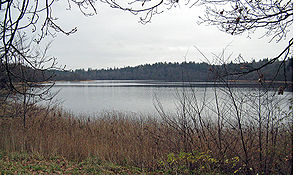
Almindsø / Kilder
Almindsø set fra nord
Almindsø ved Silkeborg i Jylland
Almindsø eller Almind Sø er en dyb, meget ren sø i den sydvestlige ende af Silkeborg, med afløb ned til Gudenåen gennem Vejlsø. Der er ca. 4 km rundt om Almindsø. Der er ingen landbrug omkring eller forurenende afløb til søen, så den er en af de reneste større søer i Danmark, og den er en populær badesø med to store badeanstalter, Østre og Vestre, og derudover Degnebadet og Aggerholm Strand. Almindsø er en del af Natura 2000 EF-habitatområde nr. 181, som omfatter store dele af Silkeborgskovene. Der er en interessant flora og fauna med blandt andet 20 arter af undervandsplanter og 450 arter af vandlevende smådyr. Isfugle og fiskehejre ses ofte ved Almindsø, og i Vesterskov ved Almindsø kan man se ravne, stor hornugle og sortspætter.